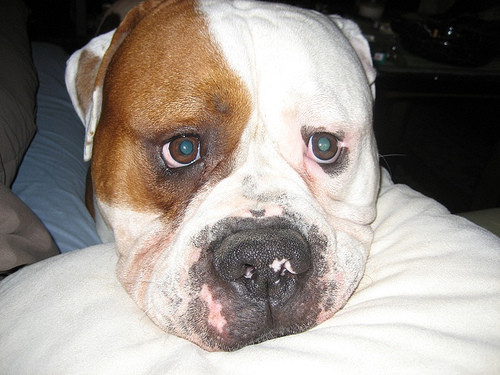
Animal: dog
Breed: american_bulldog